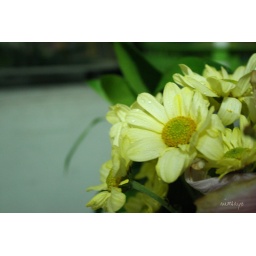
I received this flower from Marco :) It's one of the flowers in the bouquet.